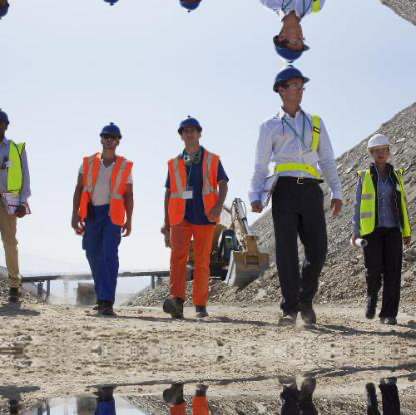
Objects in the image:
label: helmet
label: helmet
label: helmet
label: helmet
label: helmet
label: helmet
label: helmet